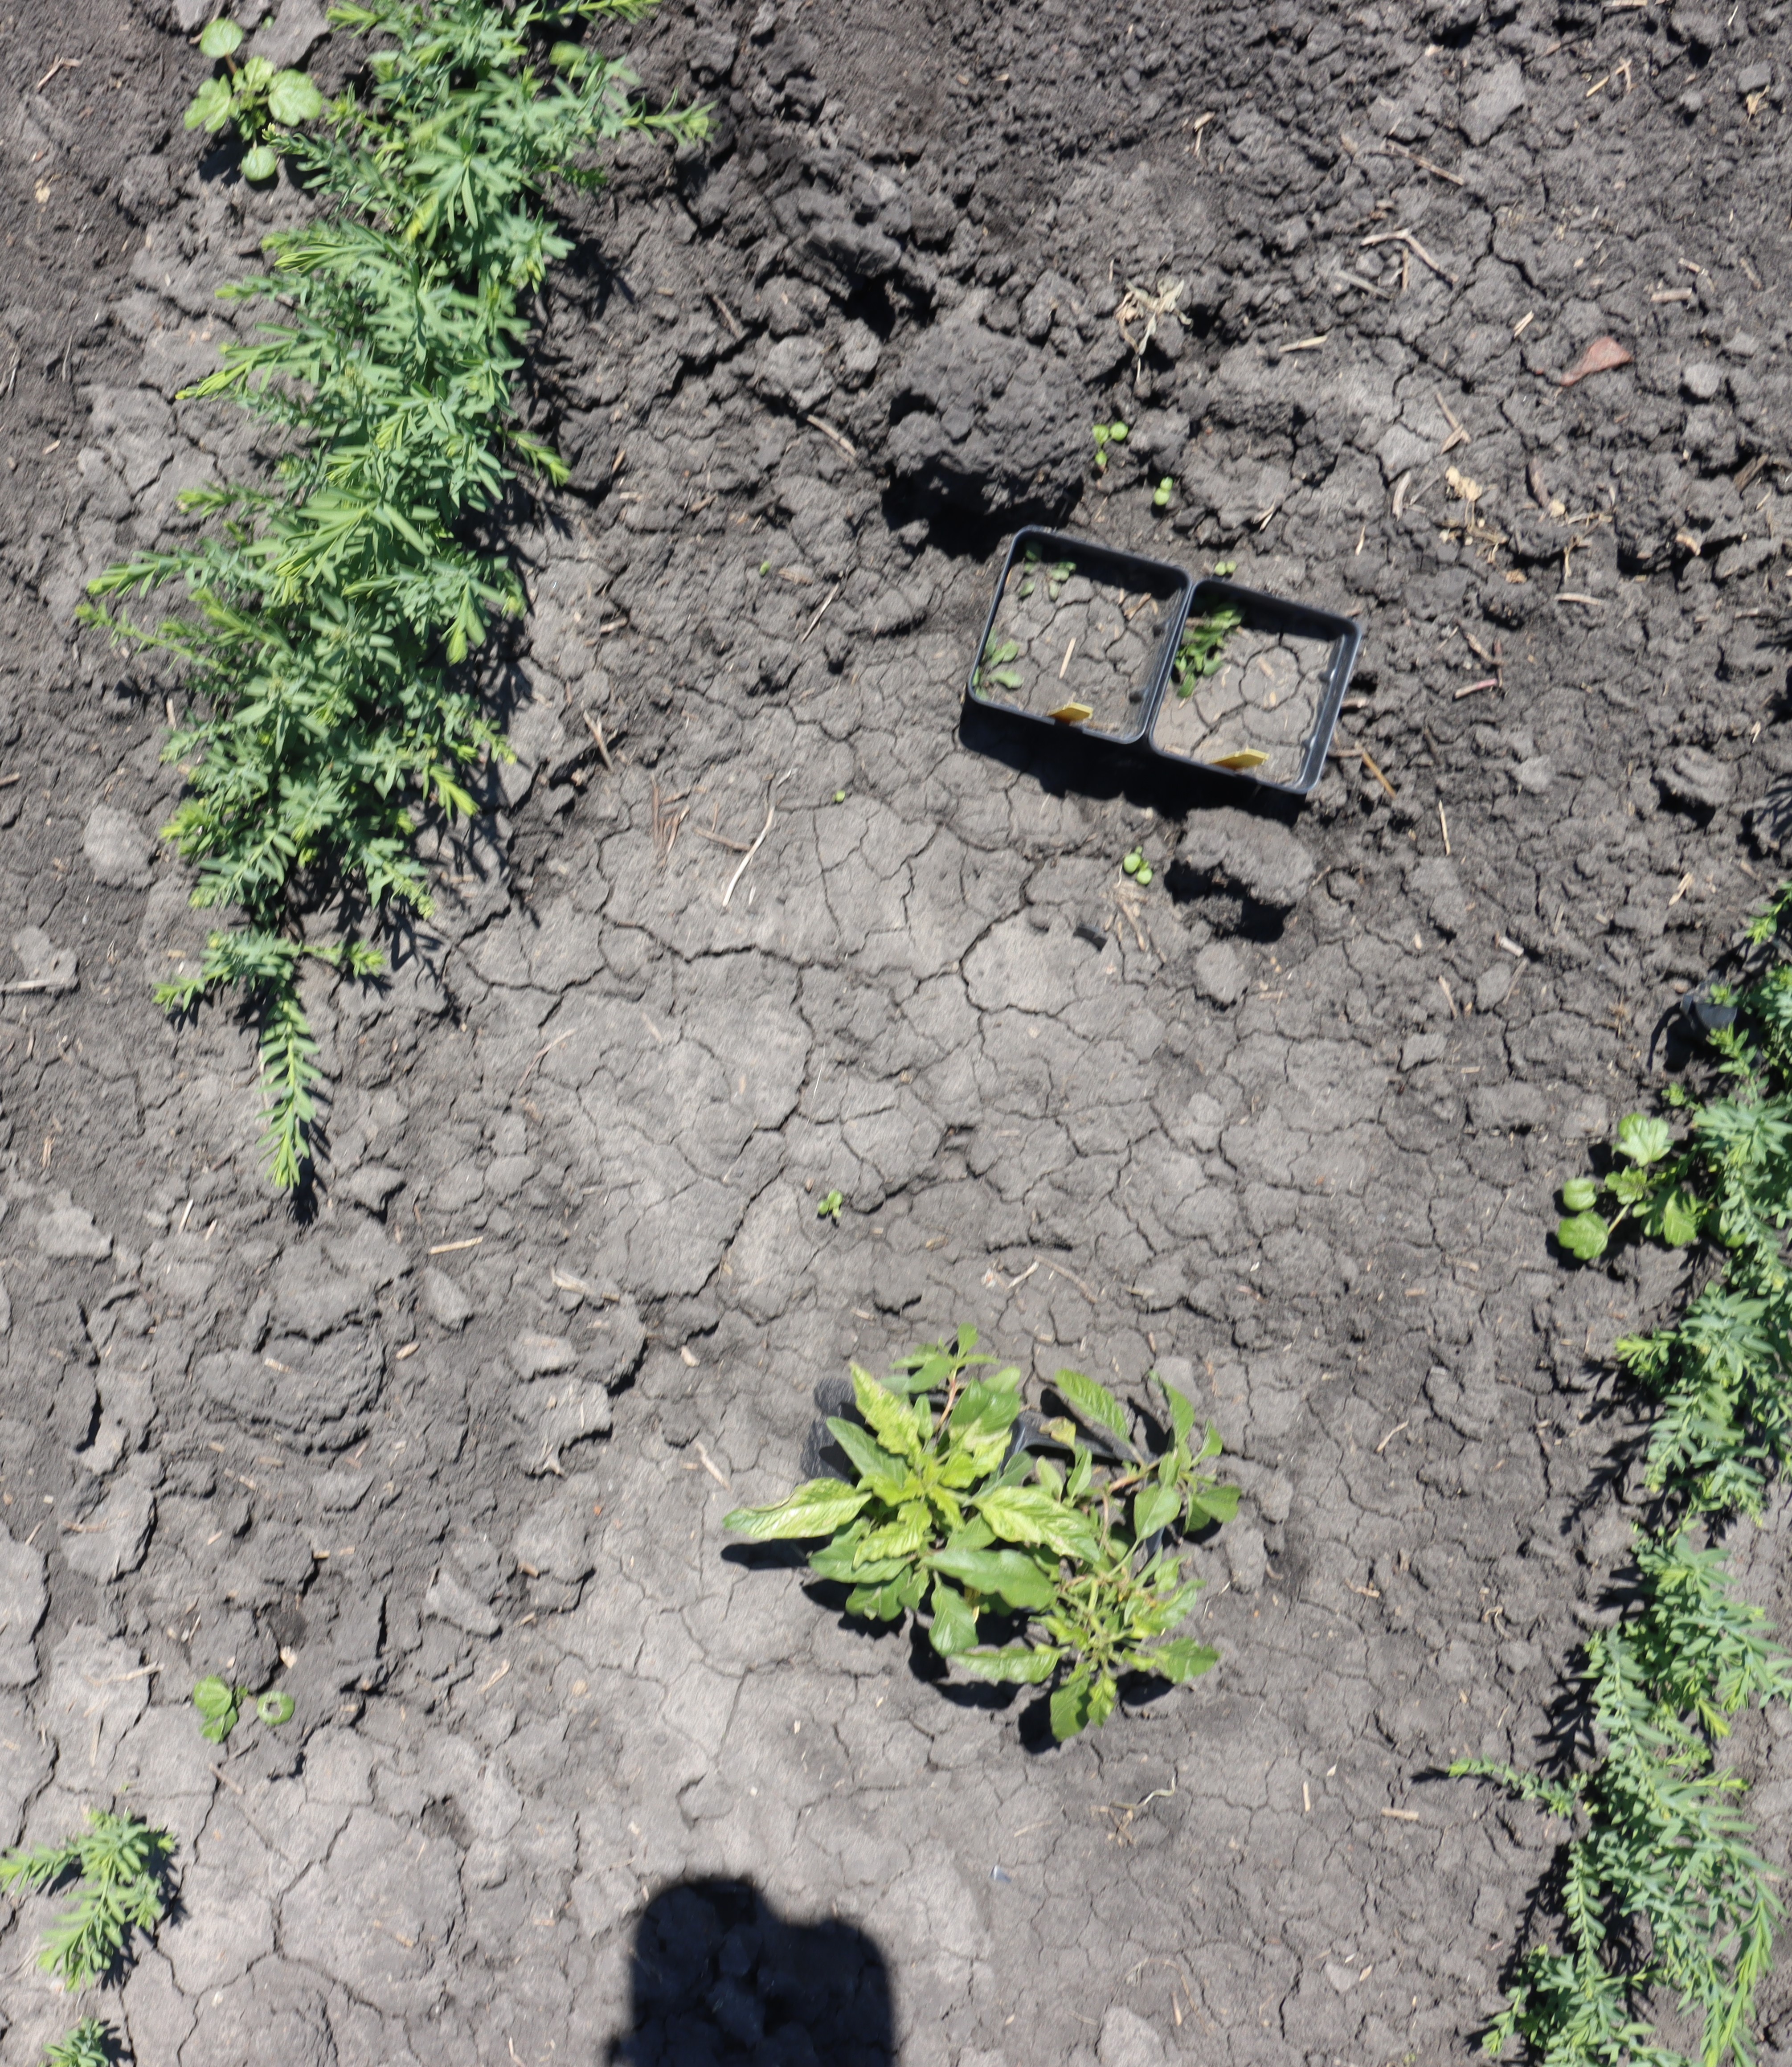
Crop: Flax
Objects: Flax, Flax, Flax, Waterhemp, Waterhemp, Flax, Flax, Flax